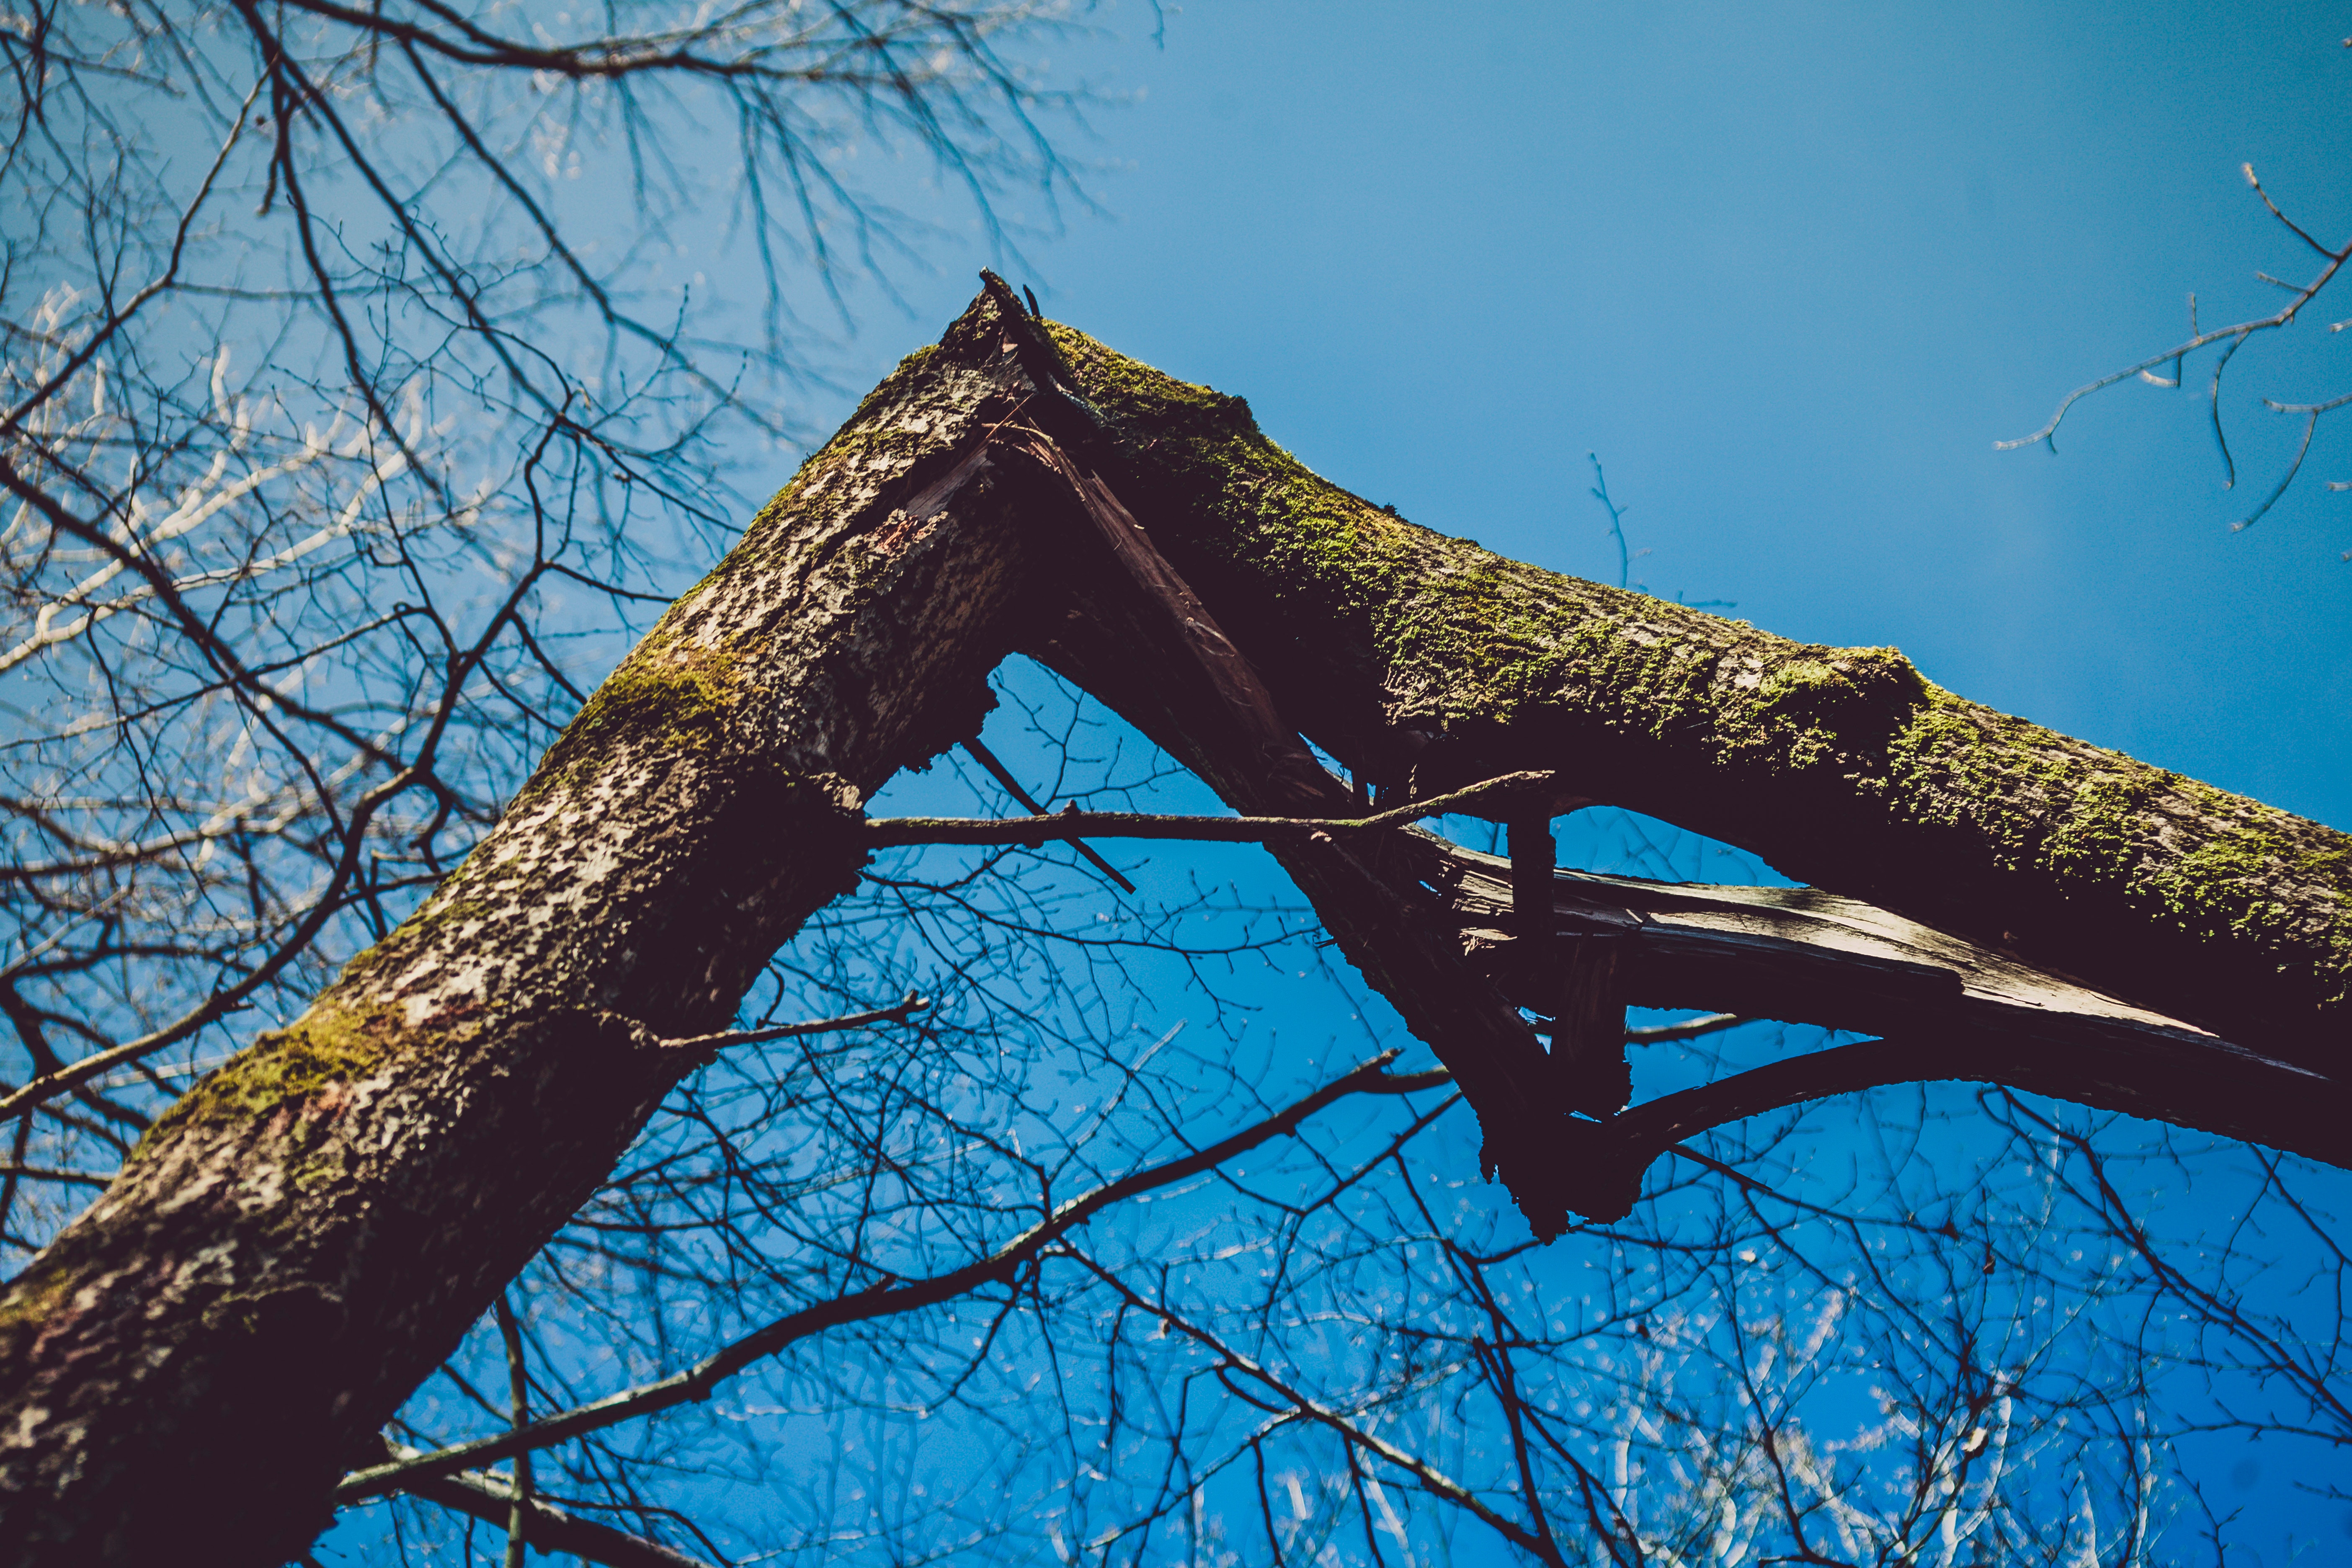
blue, branch, tree, sky, twig, azure, woody plant, water, leaf, plant, spring, adaptation, architecture, reflection, trunk, wood, winter, electric blue, wildlife, house, plant stem